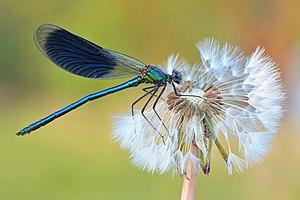
Wiki Loves Earth, littéralement « Wiki aime la Terre », est un concours photographique international se tenant annuellement en mai, dont l'objectif est de mettre en valeur le patrimoine naturel. Depuis sa création en 2013 en Ukraine, l’événement encourage les gens à prendre des photos sur le thème du patrimoine naturel, puis de les téléverser sur la médiathèque Wikimedia Commons.
Calopteryx splendens, le caloptéryx éclatant ou caloptéryx splendide, est une espèce d'insectes odonates du sous-ordre des zygoptères ou demoiselles, de la famille des Calopterygidae qui ne comprend, en Europe, qu'un seul genre, Calopteryx.